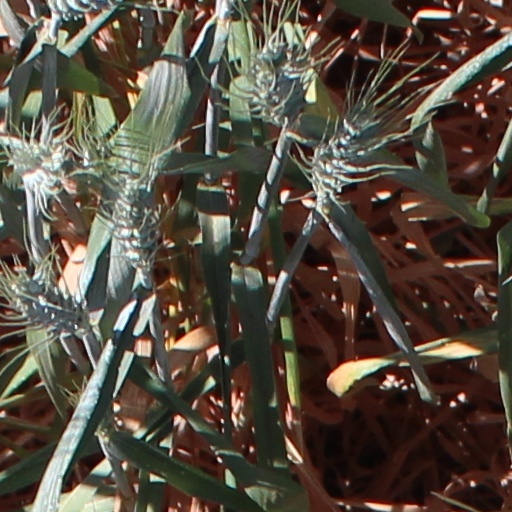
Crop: wheat